Tartan Day

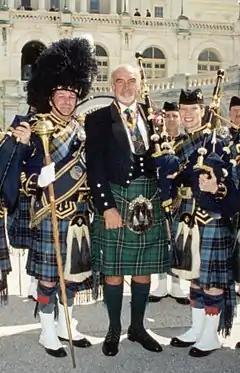
Scottish actor, Sir Sean Connery, with members of the USAF Reserve Pipes and Drums, at the 2004 Tartan Day celebrations in Washington, DC. Connery wore a kilt made with the hunting tartan of his mother's Clan Maclean.

Argentina has around 100,000 people of Scottish descent, the largest such community outside the English-speaking world. The Tartan Day parade of Scottish was inaugurated in Buenos Aires on 6 April 2006 and is organized by the Scottish Argentine Society every year. A symbolic key to the gate of Arbroath's Abbey is carried to mark the date in 1320 that inspired this celebration.